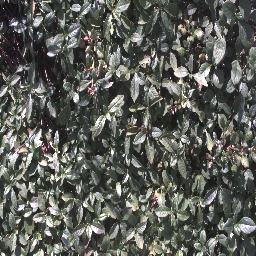
Label: negative